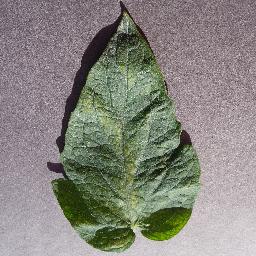
Label: Tomato___Spider_mites Two-spotted_spider_mite